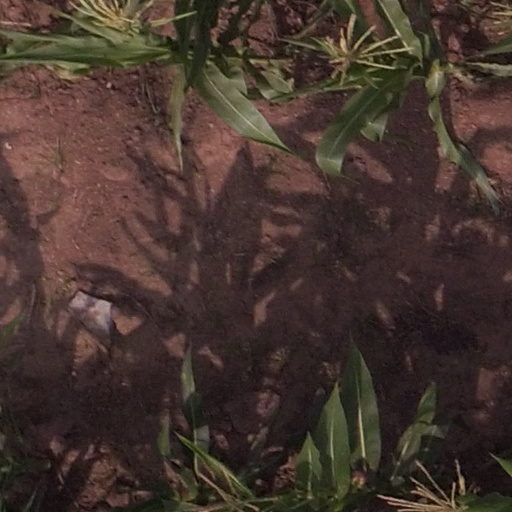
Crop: maize; corn